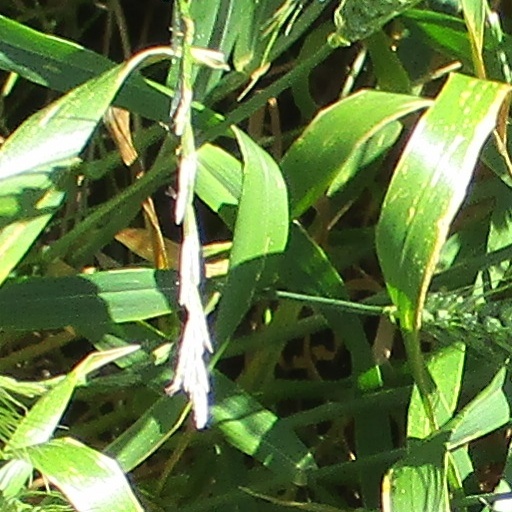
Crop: wheat